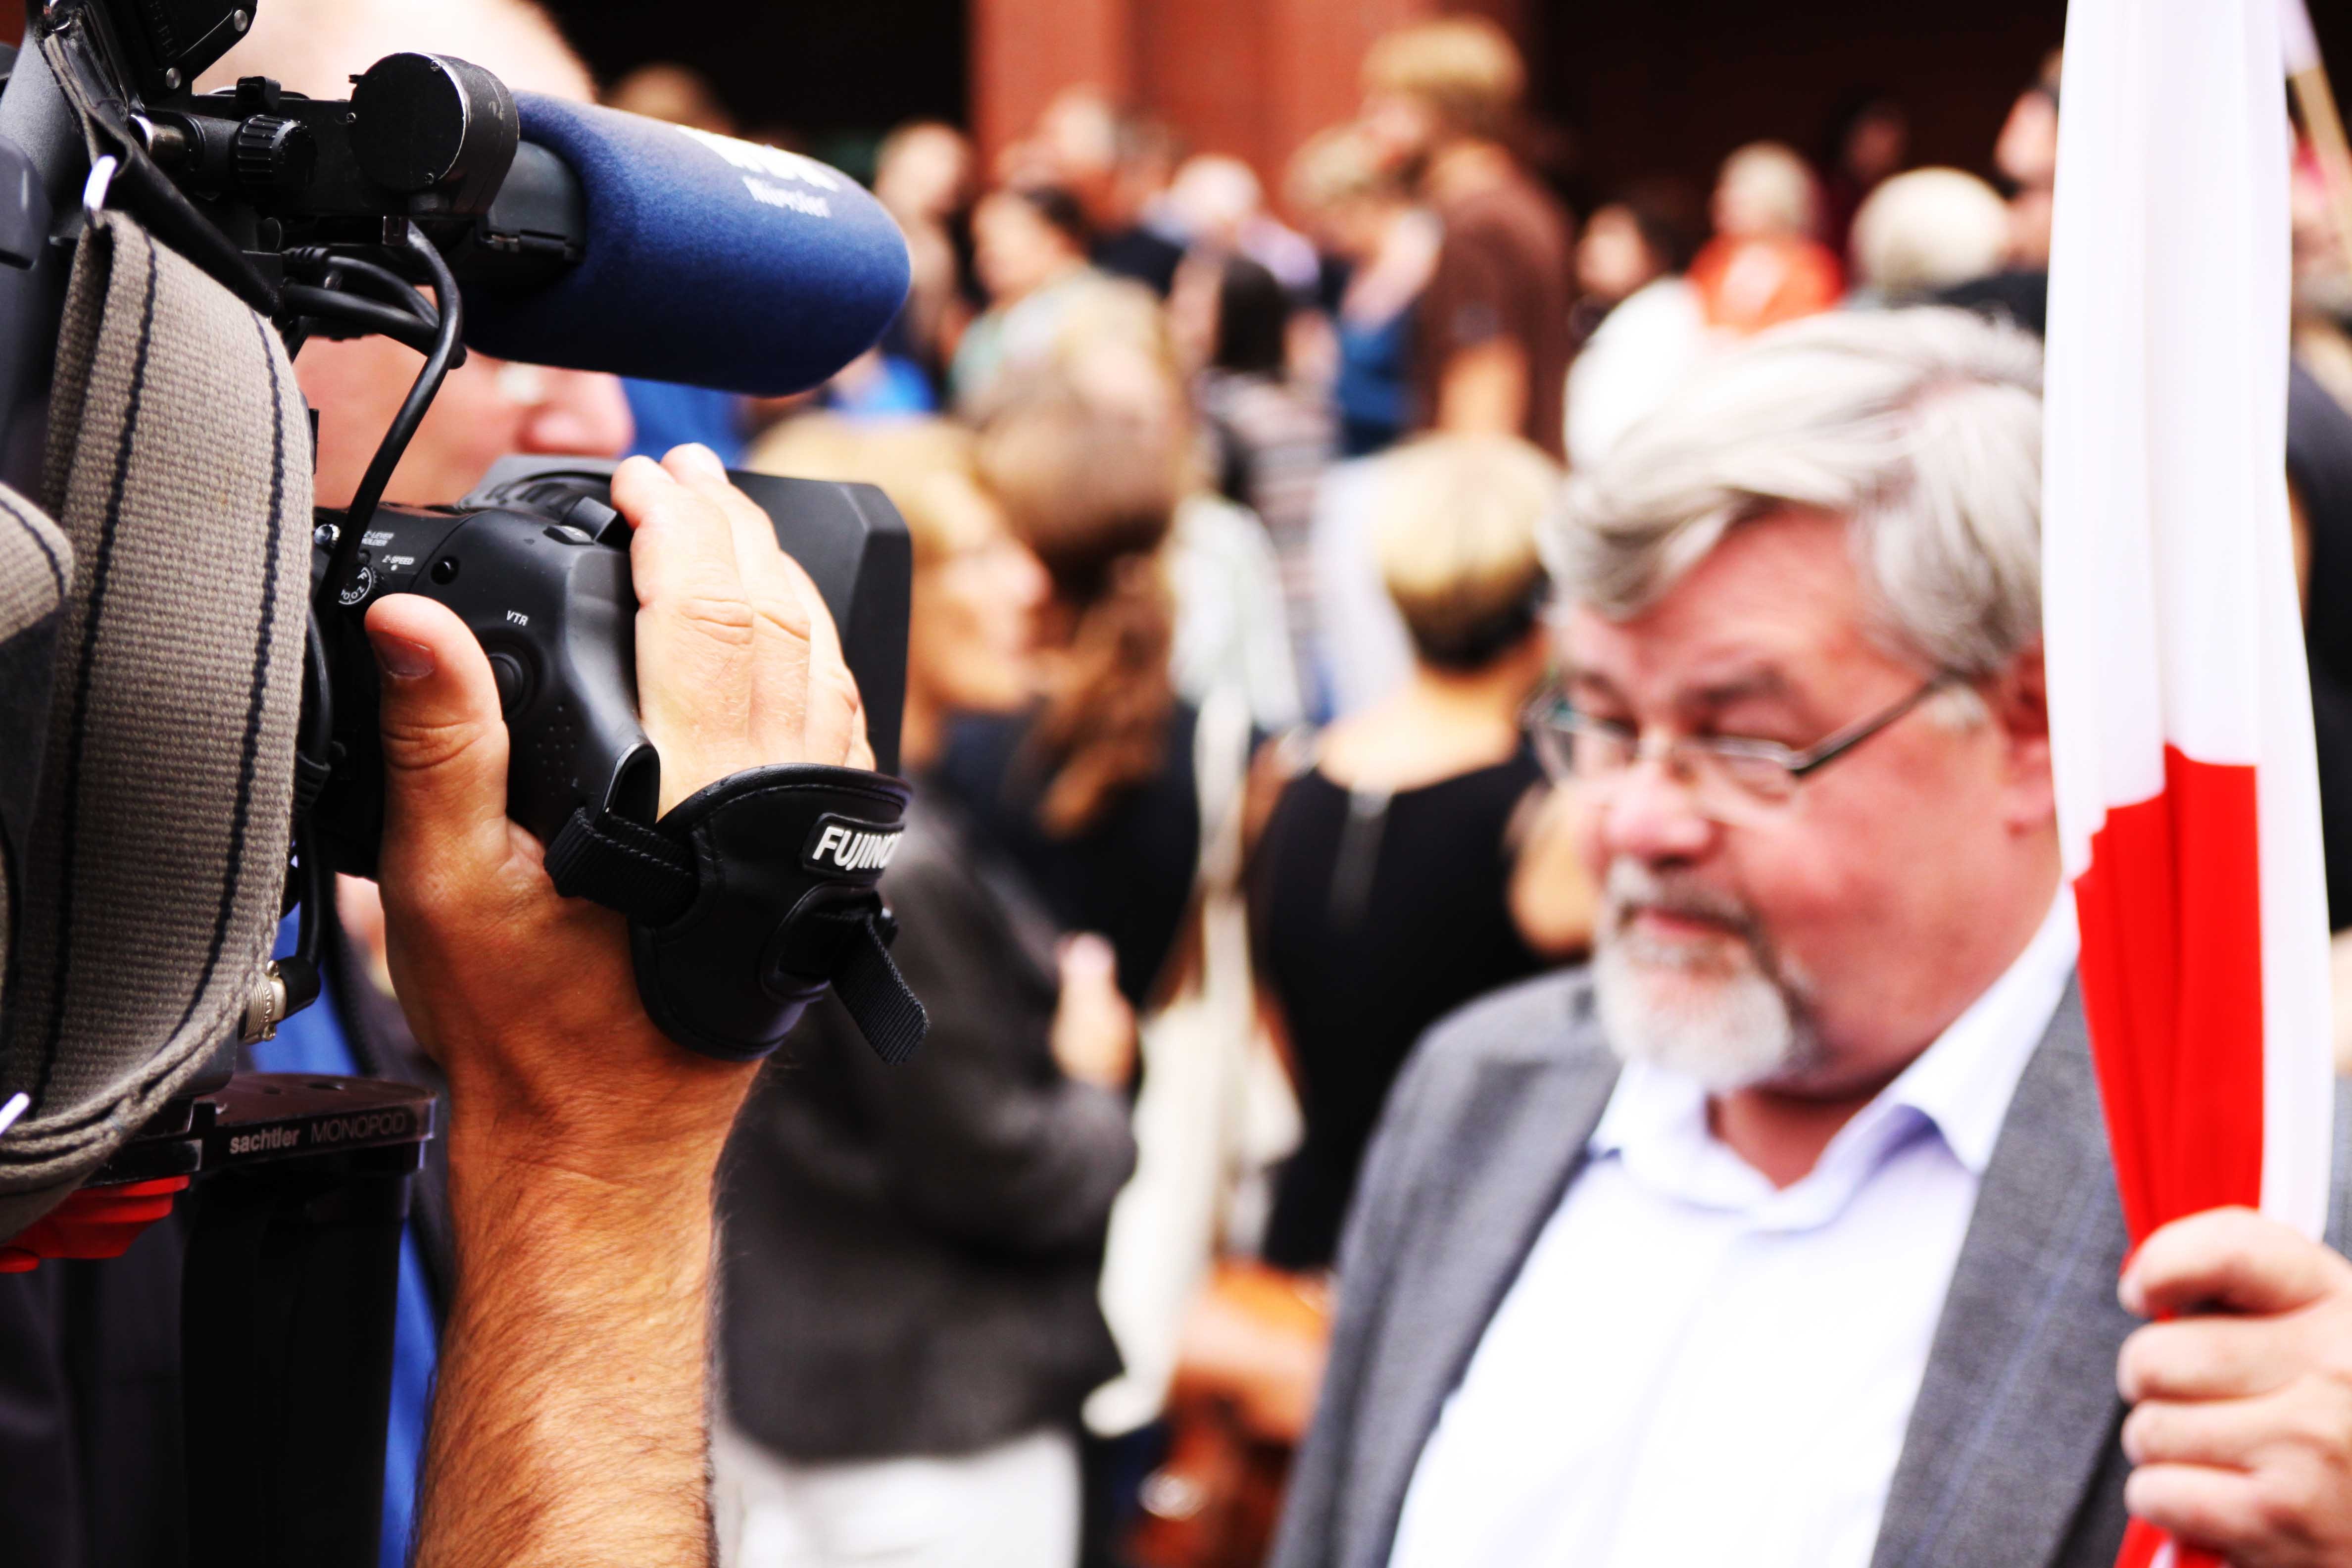
man, person, camera, crowd, audience, microphone, human, tv, recording, media, interview, watch tv